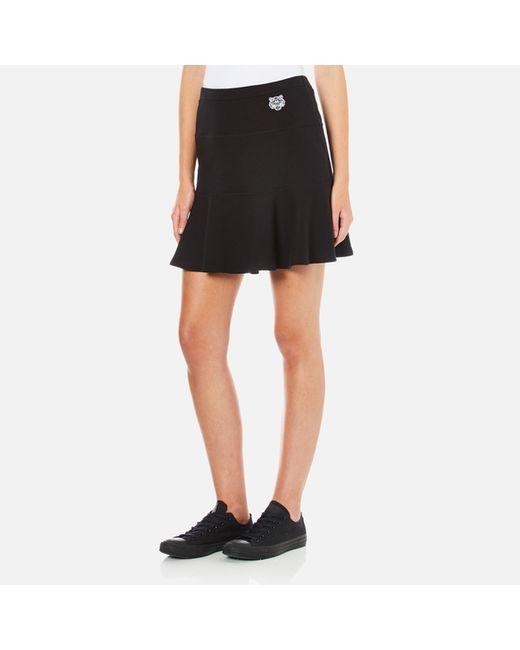
schwarzer Mini-Faltenrock, weiches Material